Arthur Kennedy (colonial administrator)

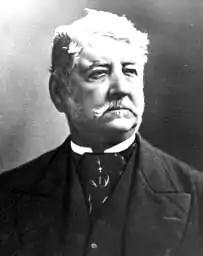

Sir Arthur Edward Kennedy (5 April 1809 – 3 June 1883) was a British colonial administrator who served as governor of a number of British colonies, namely Sierra Leone, Western Australia, Vancouver Island, Hong Kong and Queensland.